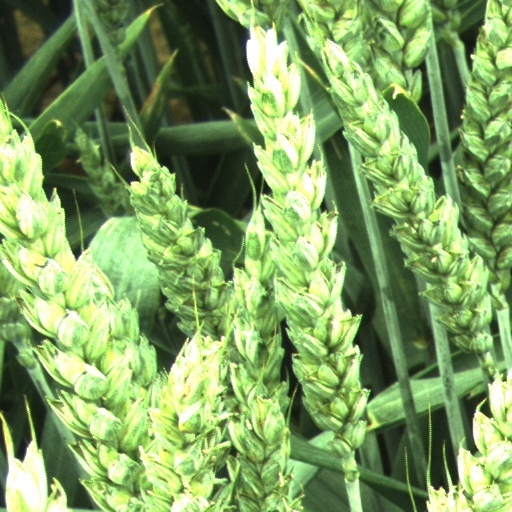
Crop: wheat